AmigaOS version history

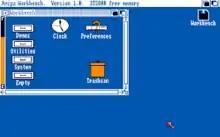
Amiga Workbench 1.0

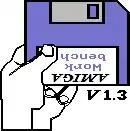
Amiga boot screen (Kickstart 1.3)

Workbench 1.0 was released for the first time in October 1985. The 1."x" series of "Workbench" defaults to a distinctive blue and orange color scheme, designed to give high contrast on even the worst of television screens (the colors can be changed by the user). Version 1.1 consists mostly of bug fixes and, like version 1.0, was distributed only for the Amiga 1000. The entire Workbench operating system consisted of three floppy disks: "Kickstart", "Workbench" and "ABasic" by MetaComCo.